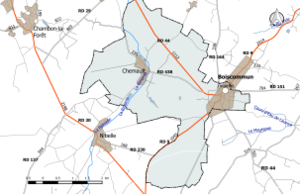
Carte du réseau routier de la commune de fr:Boiscommun.
Boiscommun est une commune française située dans le département du Loiret en région Centre-Val de Loire.